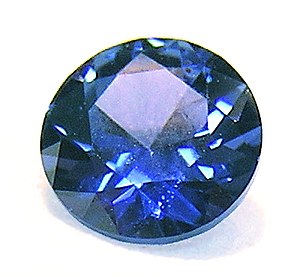
Safir / Naturlige safirer / Blå safirer
Yogo-safiren.
En safir er et mineral, der ofte anvendes som smykkesten. En safir er en gennemsigtig ikke-rød varietet af mineralet korund, som er en aluminiumoxid. Rødt korund kaldes rubin. Blå er den kostbareste farve safirer, men de findes naturligt i mange farvevarianter. Spormængder af grundstofferne jern, titan og krom giver blå, hvide, gule, pink, lilla, orange og grønne farver.